VMware ESXi

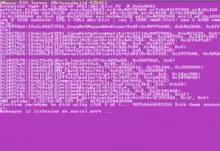
A purple diagnostic screen as seen in VMware ESX Server 3.0

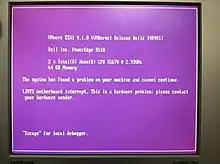
A purple diagnostic screen from VMware ESXi 4.1

In the event of a hardware error, the vmkernel can catch a Machine Check Exception. This results in an error message displayed on a purple diagnostic screen. This is colloquially known as a purple diagnostic screen, or purple screen of death (PSoD, cf. blue screen of death (BSoD)).